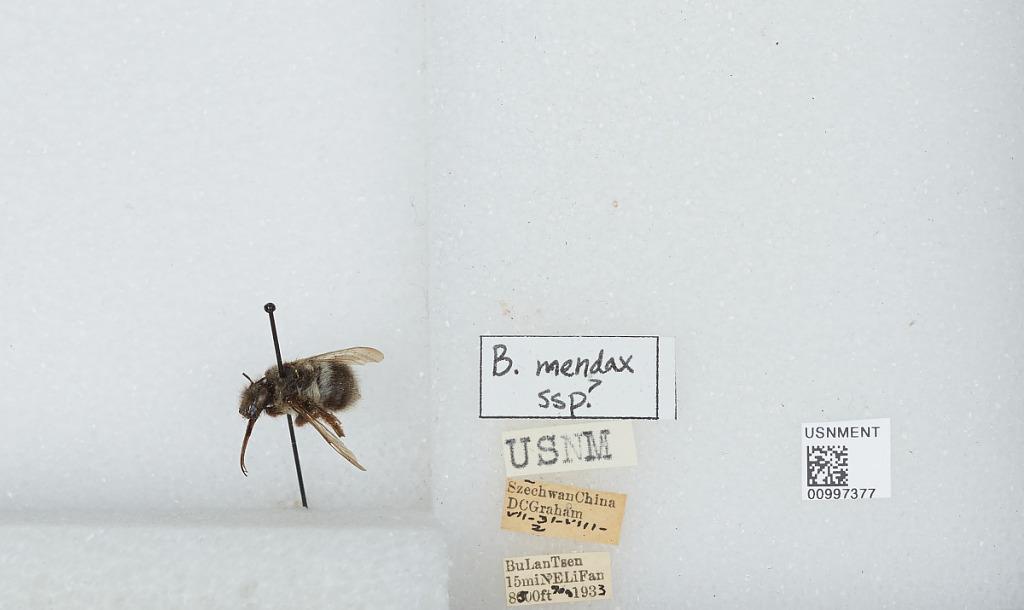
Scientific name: Bombus (Mendacibombus) convexus Wang
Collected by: D. Graham
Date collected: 1933-7-31
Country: China
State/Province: Sichuan
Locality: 15 miles northeast LiFan